Evolutionary developmental biology

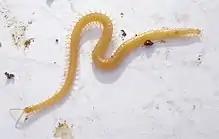
Among the centipedes, all members of the Geophilomorpha are constrained by a developmental bias to have an odd number of segments, whether as few as 27 or as many as 191.

Development in specific lineages can be biased either positively, towards a given trajectory or phenotype, or negatively, away from producing certain types of change; either may be absolute (the change is always or never produced) or relative. Evidence for any such direction in evolution is however hard to acquire and can also result from developmental constraints that limit diversification. For example, in the gastropods, the snail-type shell is always built as a tube that grows both in length and in diameter; selection has created a wide variety of shell shapes such as flat spirals, cowries and tall turret spirals within these constraints. Among the centipedes, the Lithobiomorpha always have 15 trunk segments as adults, probably the result of a developmental bias towards an odd number of trunk segments. Another centipede order, the Geophilomorpha, the number of segments varies in different species between 27 and 191, but the number is always odd, making this an absolute constraint; almost all the odd numbers in that range are occupied by one or another species.